Conulariida

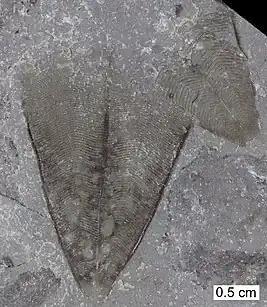
A pair of "Conularia niagarensis" specimens from the Lower Silurian Waukesha Biota site in Wisconsin.

With the inclusion of the possible Ediacaran conulariid "Vendoconularia", which may or may not be a conulariid at all, and the definite late Ediacaran conulariid "Paraconularia ediacara", the Conulata fossil record begins with undeniable specimens in the Upper Ediacaran and extends without significant break through numerous major mass extinctions. The Conulariids finally disappear from the fossil record during the Late Triassic, by which time they were very rare, with only 8 documented occurrences across the entire Triassic. Their extinction may have been due to the rise of durophagous organisms as part of the Mesozoic marine revolution.